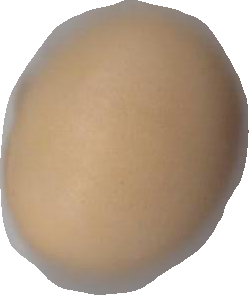
Variety: Dega